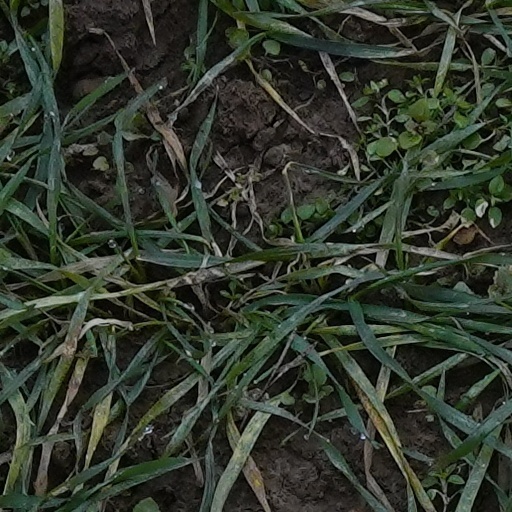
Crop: wheat